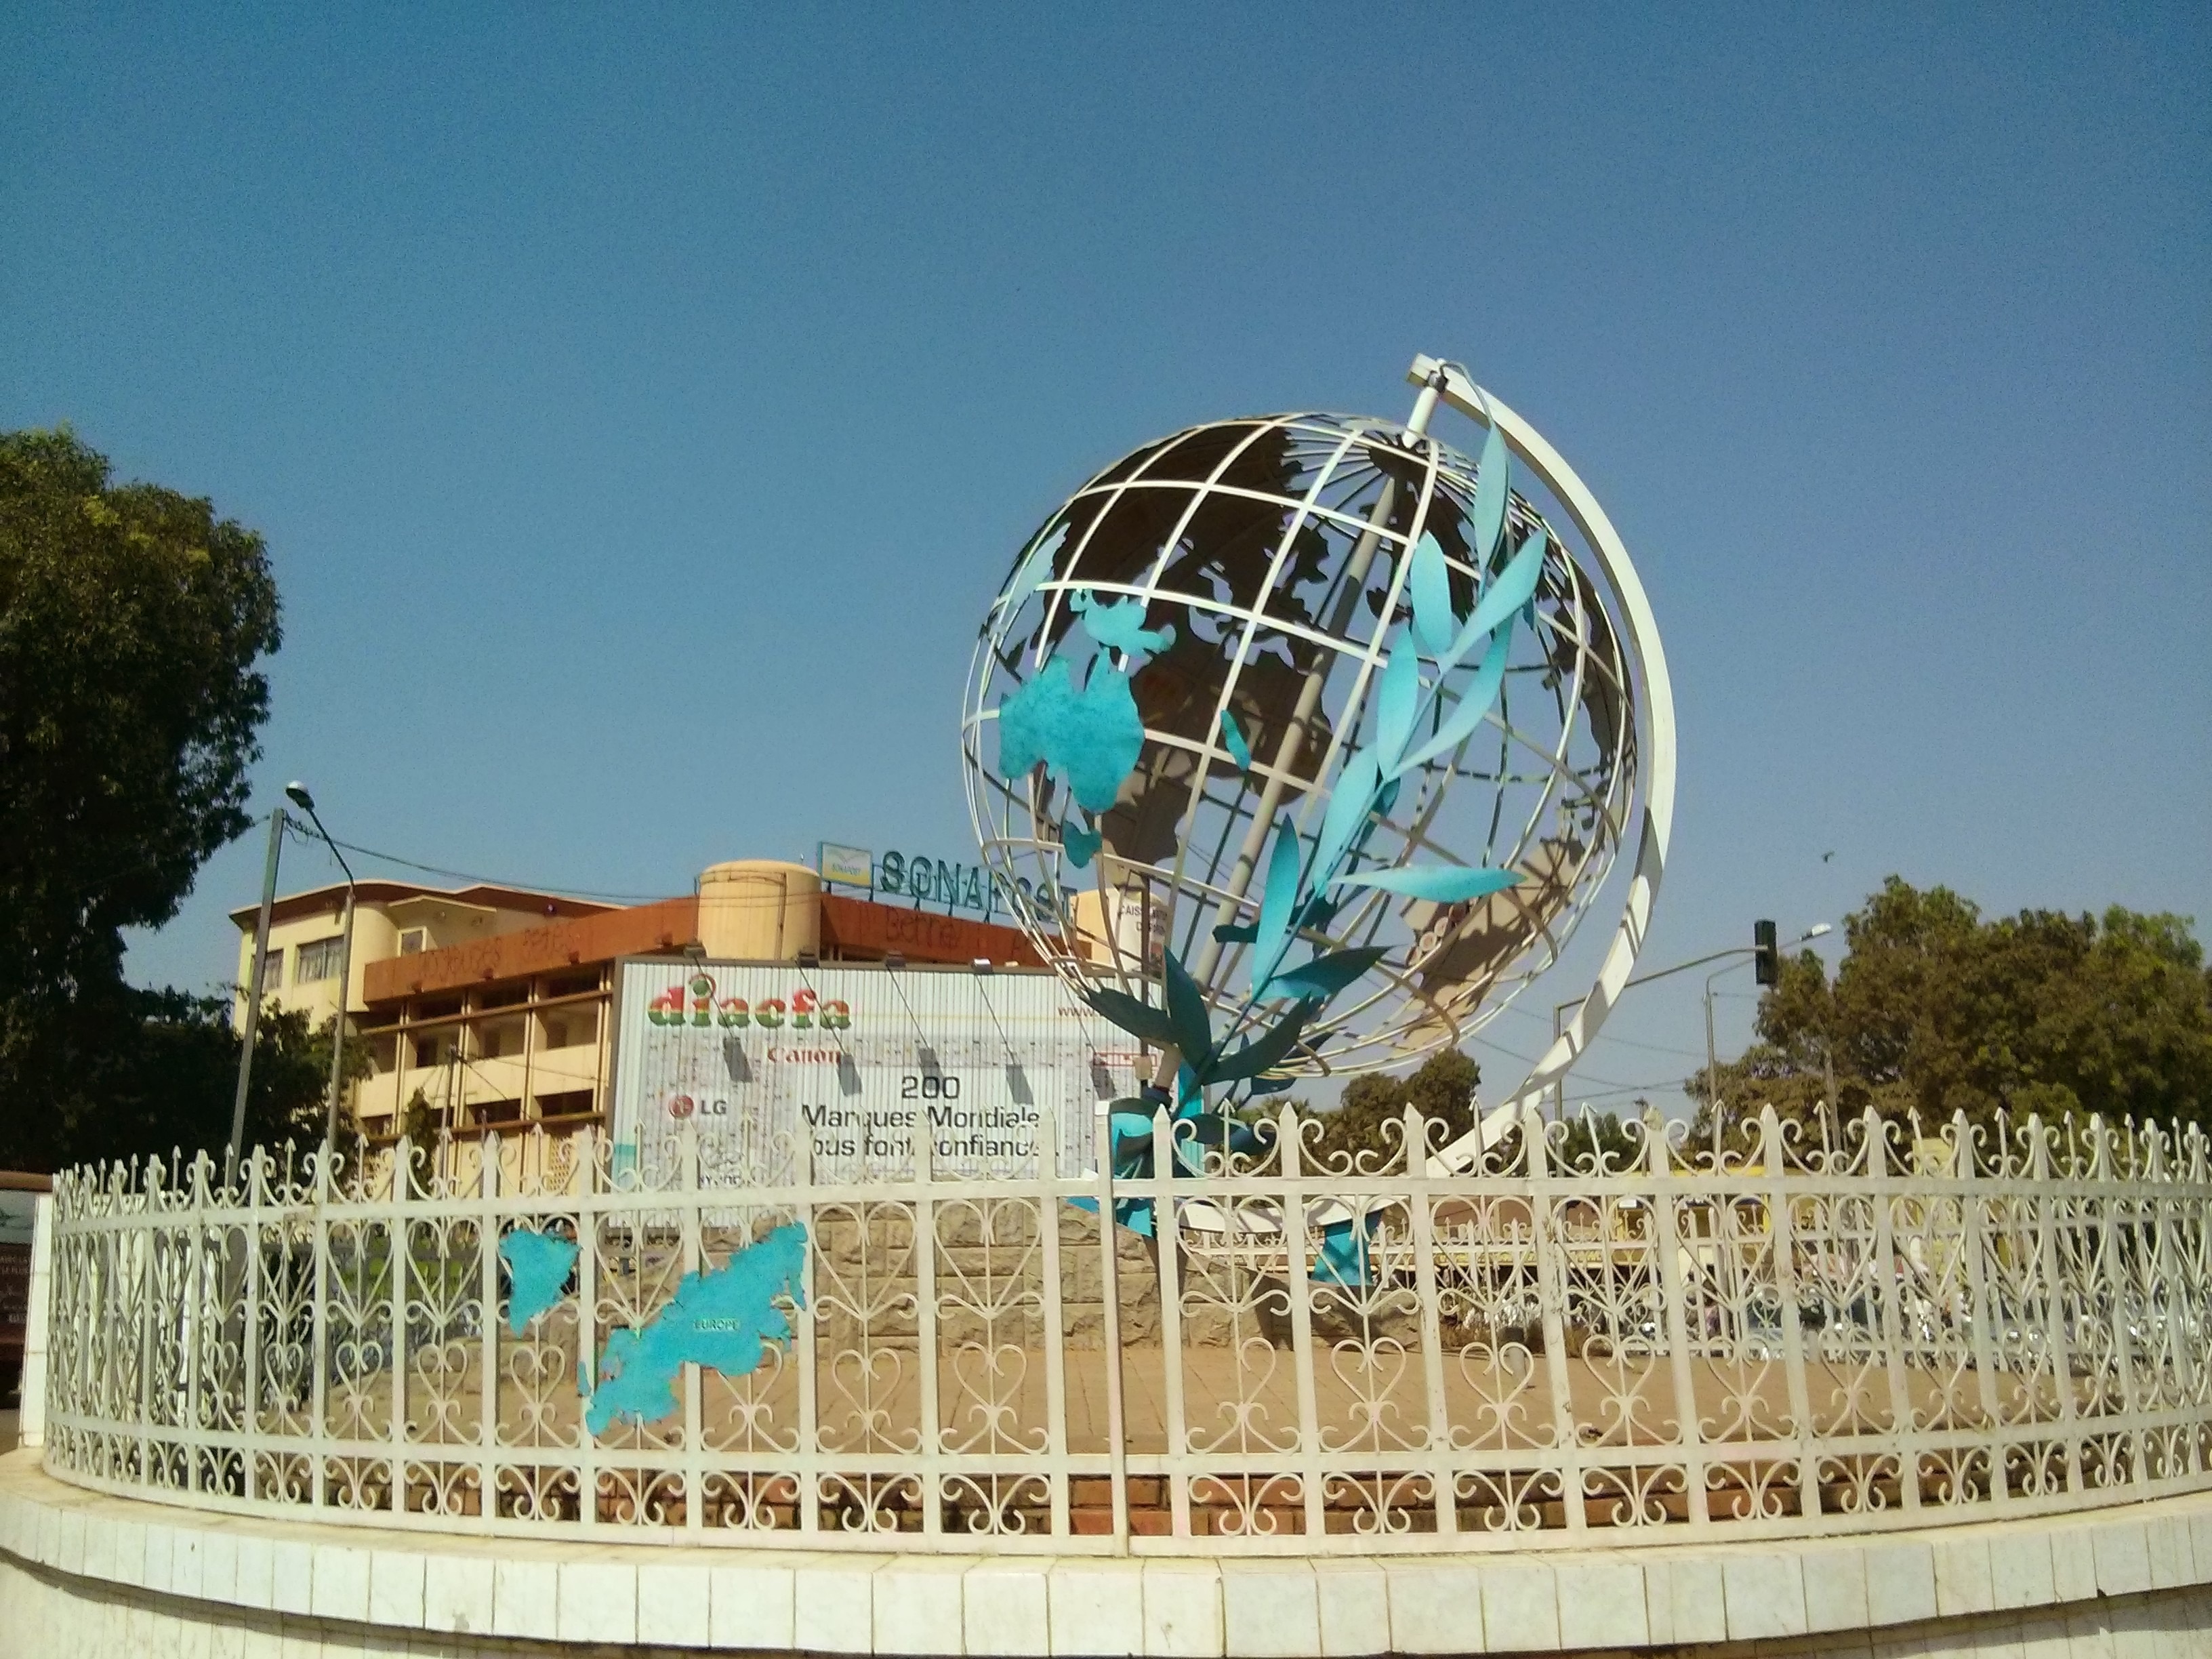
city, recreation, ferris wheel, amusement park, africa, park, landmark, stadium, world, arena, tourist attraction, dome, monuments, outdoor recreation, sport venue, ouagadougou